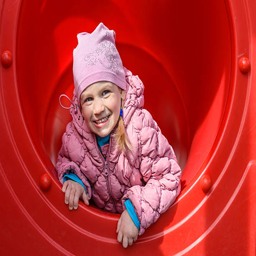
child plays on the playground .